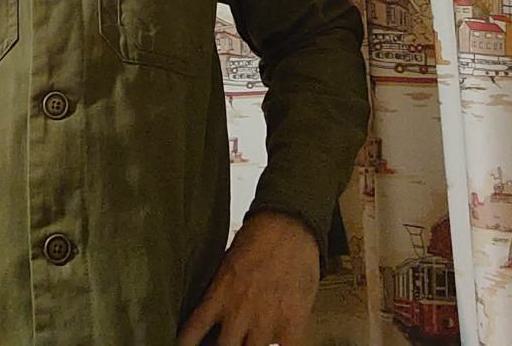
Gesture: no_gesture